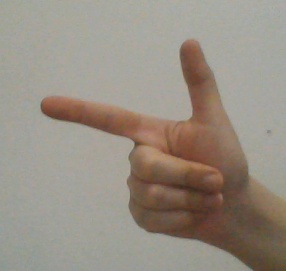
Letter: yaa